Site-specific browser

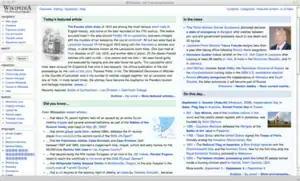
Screenshot showing Wikipedia website running in a site-specific browser window created by Fluid on Mac OS X

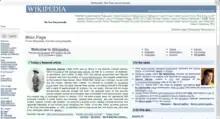
GNOME Web (previously called Epiphany) showing Wikipedia in Web Application mode

A site-specific browser (SSB) is a software application dedicated to accessing pages from a single source (site) on a computer network such as the Internet or a private intranet. SSBs typically simplify the more complex functions of a web browser by excluding the menus, toolbars and browser graphical user interface associated with functions that are external to the workings of a single site.